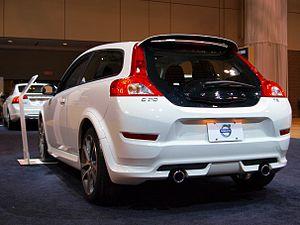
La C30 est une automobile compacte du constructeur automobile suédois Volvo. Son design n'avait plus été vu chez Volvo depuis la 480 en 1986.